Pinechas (parashah)

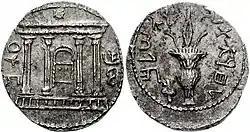
Bar Kokhba silver shekel or tetradrachm, on which appears a lulav and etrog

In the time of Nehemiah, after the Babylonian captivity, the Israelites celebrated Sukkot by making and dwelling in booths, a practice of which Nehemiah reports: "the Israelites had not done so from the days of Joshua." In a practice related to that of the Four Species, Nehemiah also reports that the Israelites found in the Law the commandment that they "go out to the mountains and bring leafy branches of olive trees, pine trees, myrtles, palms and [other] leafy trees to make booths." In Leviticus 23:40, God told Moses to command the people: "On the first day you shall take the product of trees, branches of palm trees, boughs of leafy trees, and willows of the brook," and "You shall live in booths seven days; all citizens in Israel shall live in booths, in order that future generations may know that I made the Israelite people live in booths when I brought them out of the land of Egypt." The book of Numbers, however, indicates that while in the wilderness, the Israelites dwelt in tents. Some secular scholars consider Leviticus 23:39–43 (the commandments regarding booths and the four species) to be an insertion by a late redactor.